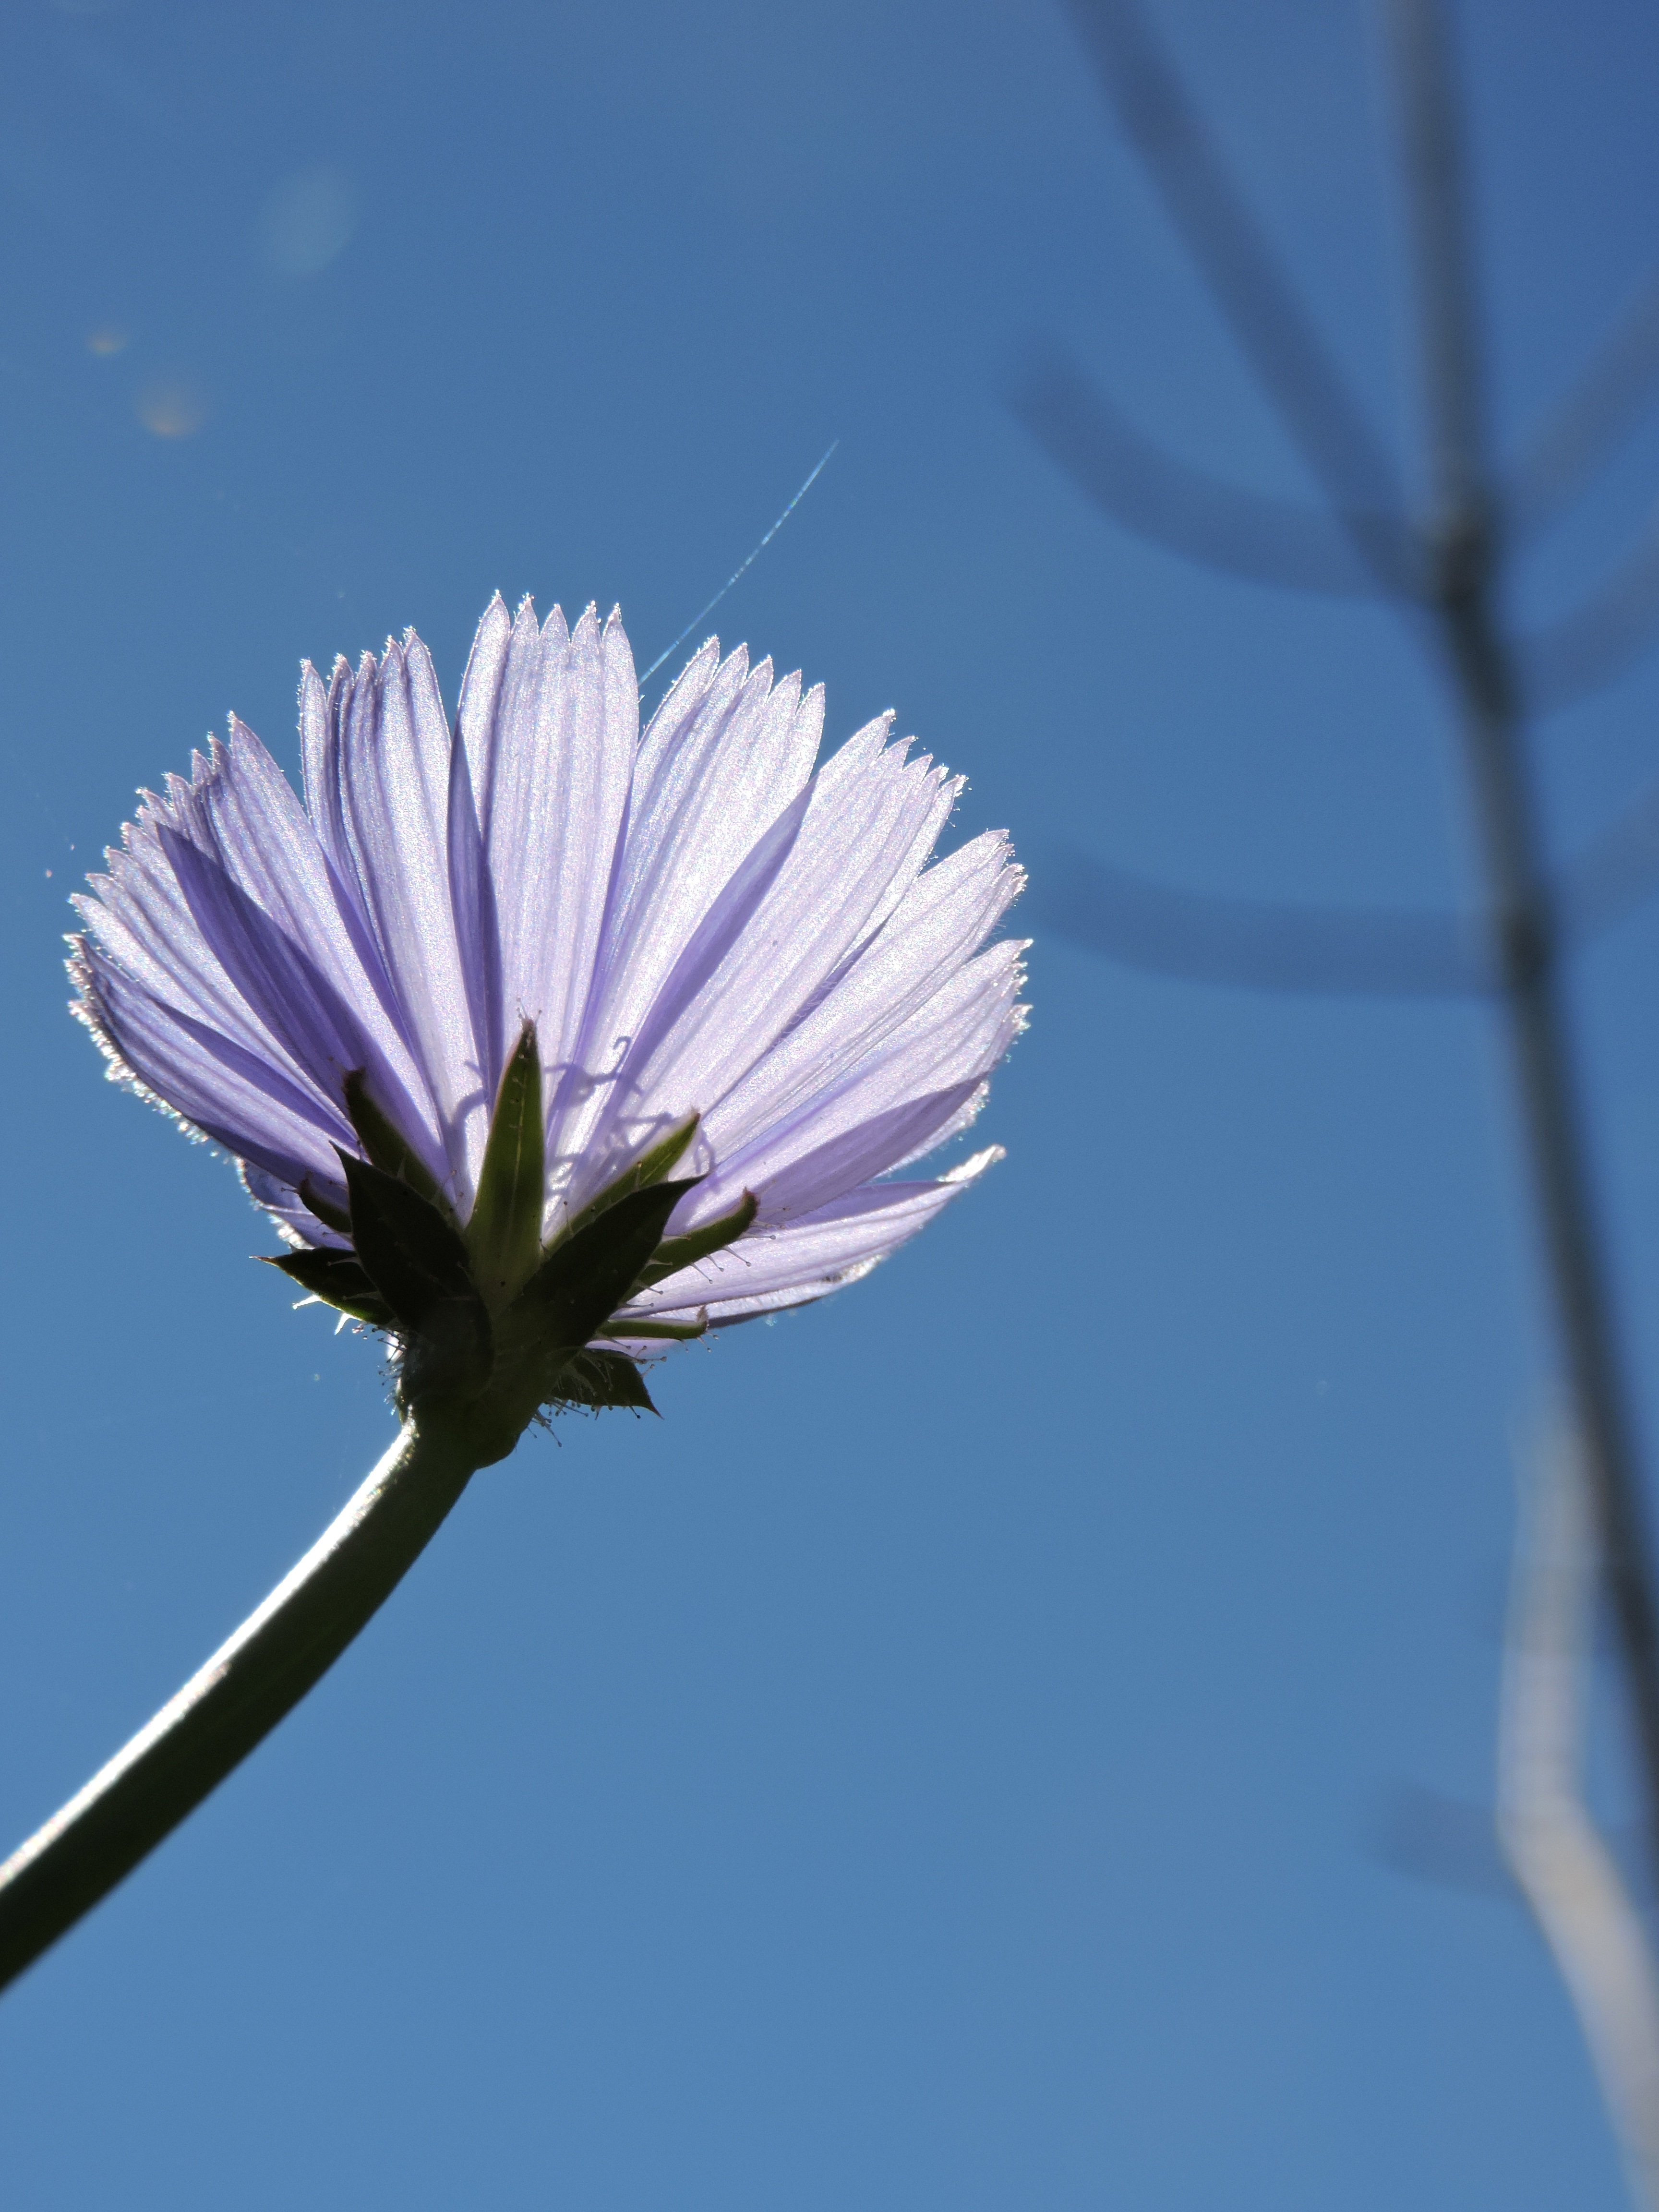
nature, branch, blossom, plant, sky, photography, sunlight, leaf, flower, purple, petal, bloom, floral, produce, macro, natural, fresh, blue, flora, botanical, wildflower, close up, bright, chicory, macro photography, flowering plant, daisy family, flower isolated, plant stem, land plant